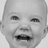
Emotion: surprise